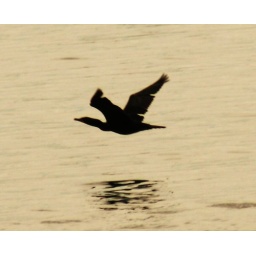
Bird flying over water